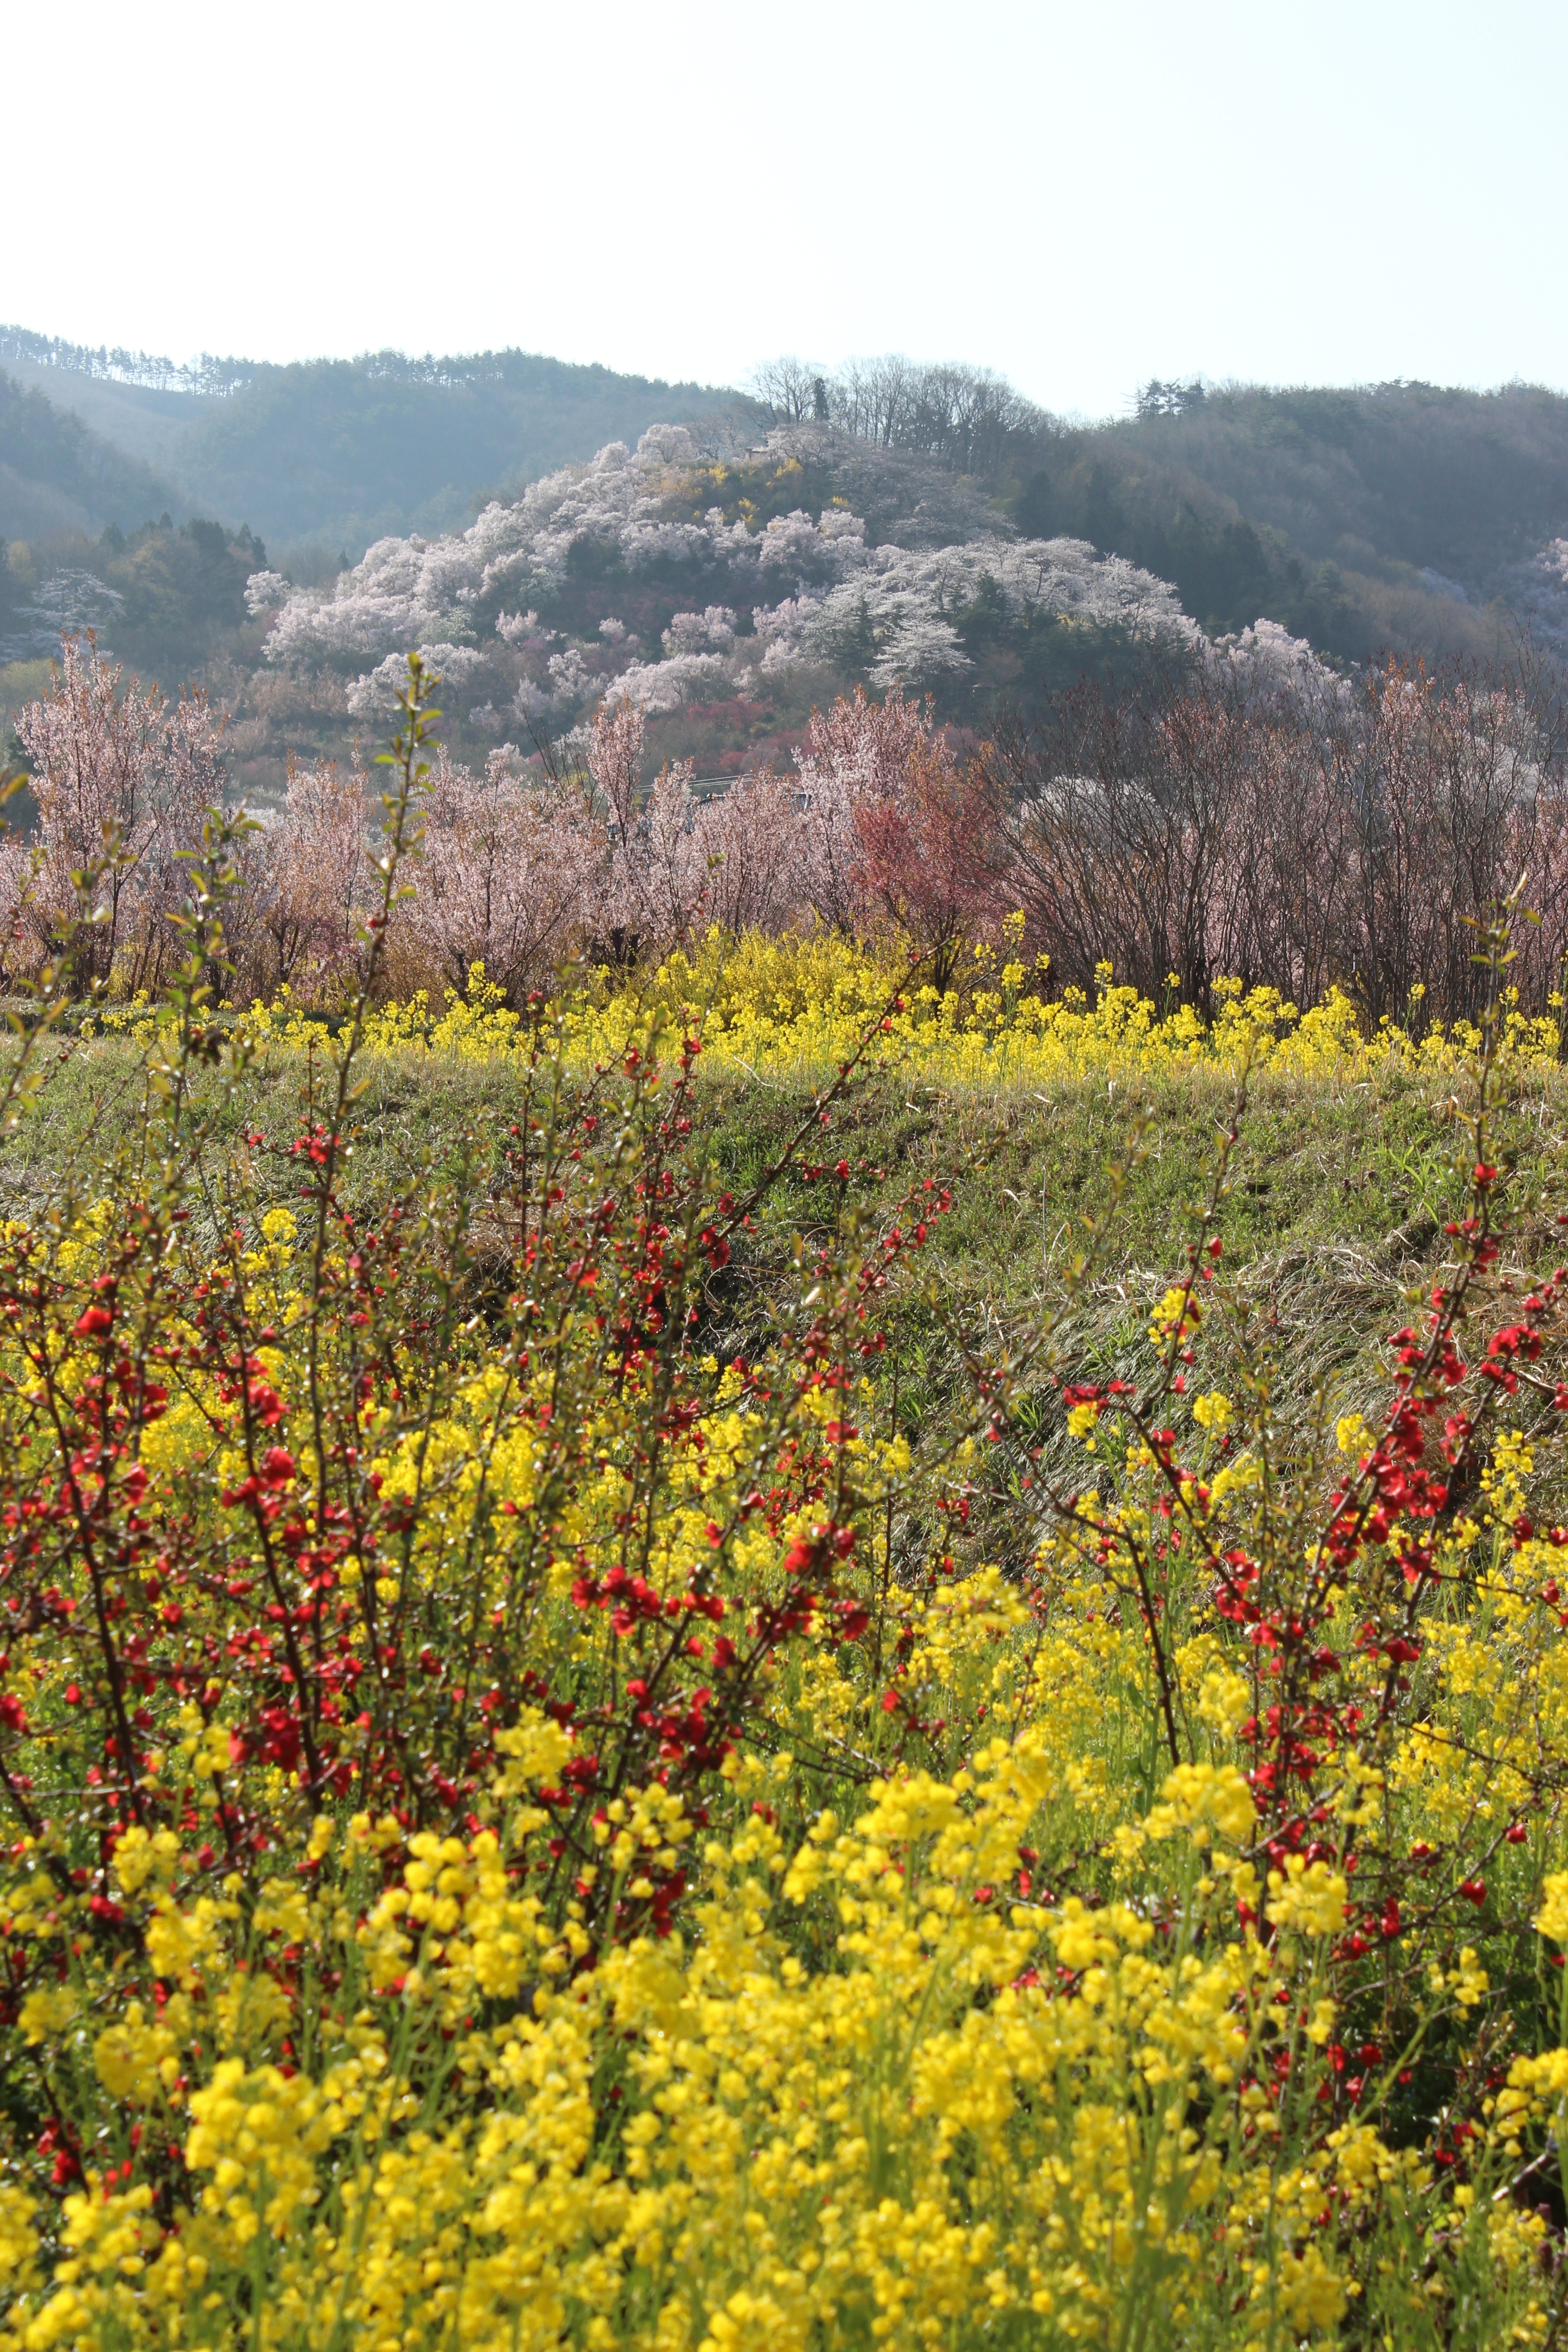
tree, mountain, plant, field, meadow, prairie, leaf, flower, valley, autumn, flora, season, wildflower, grassland, vegetation, shrub, plateau, habitat, ecosystem, fukushima, flowering plant, rape blossoms, natural environment, mountainous landforms, land plant, cherry blossom viewing mountains, abe koichiro, watari